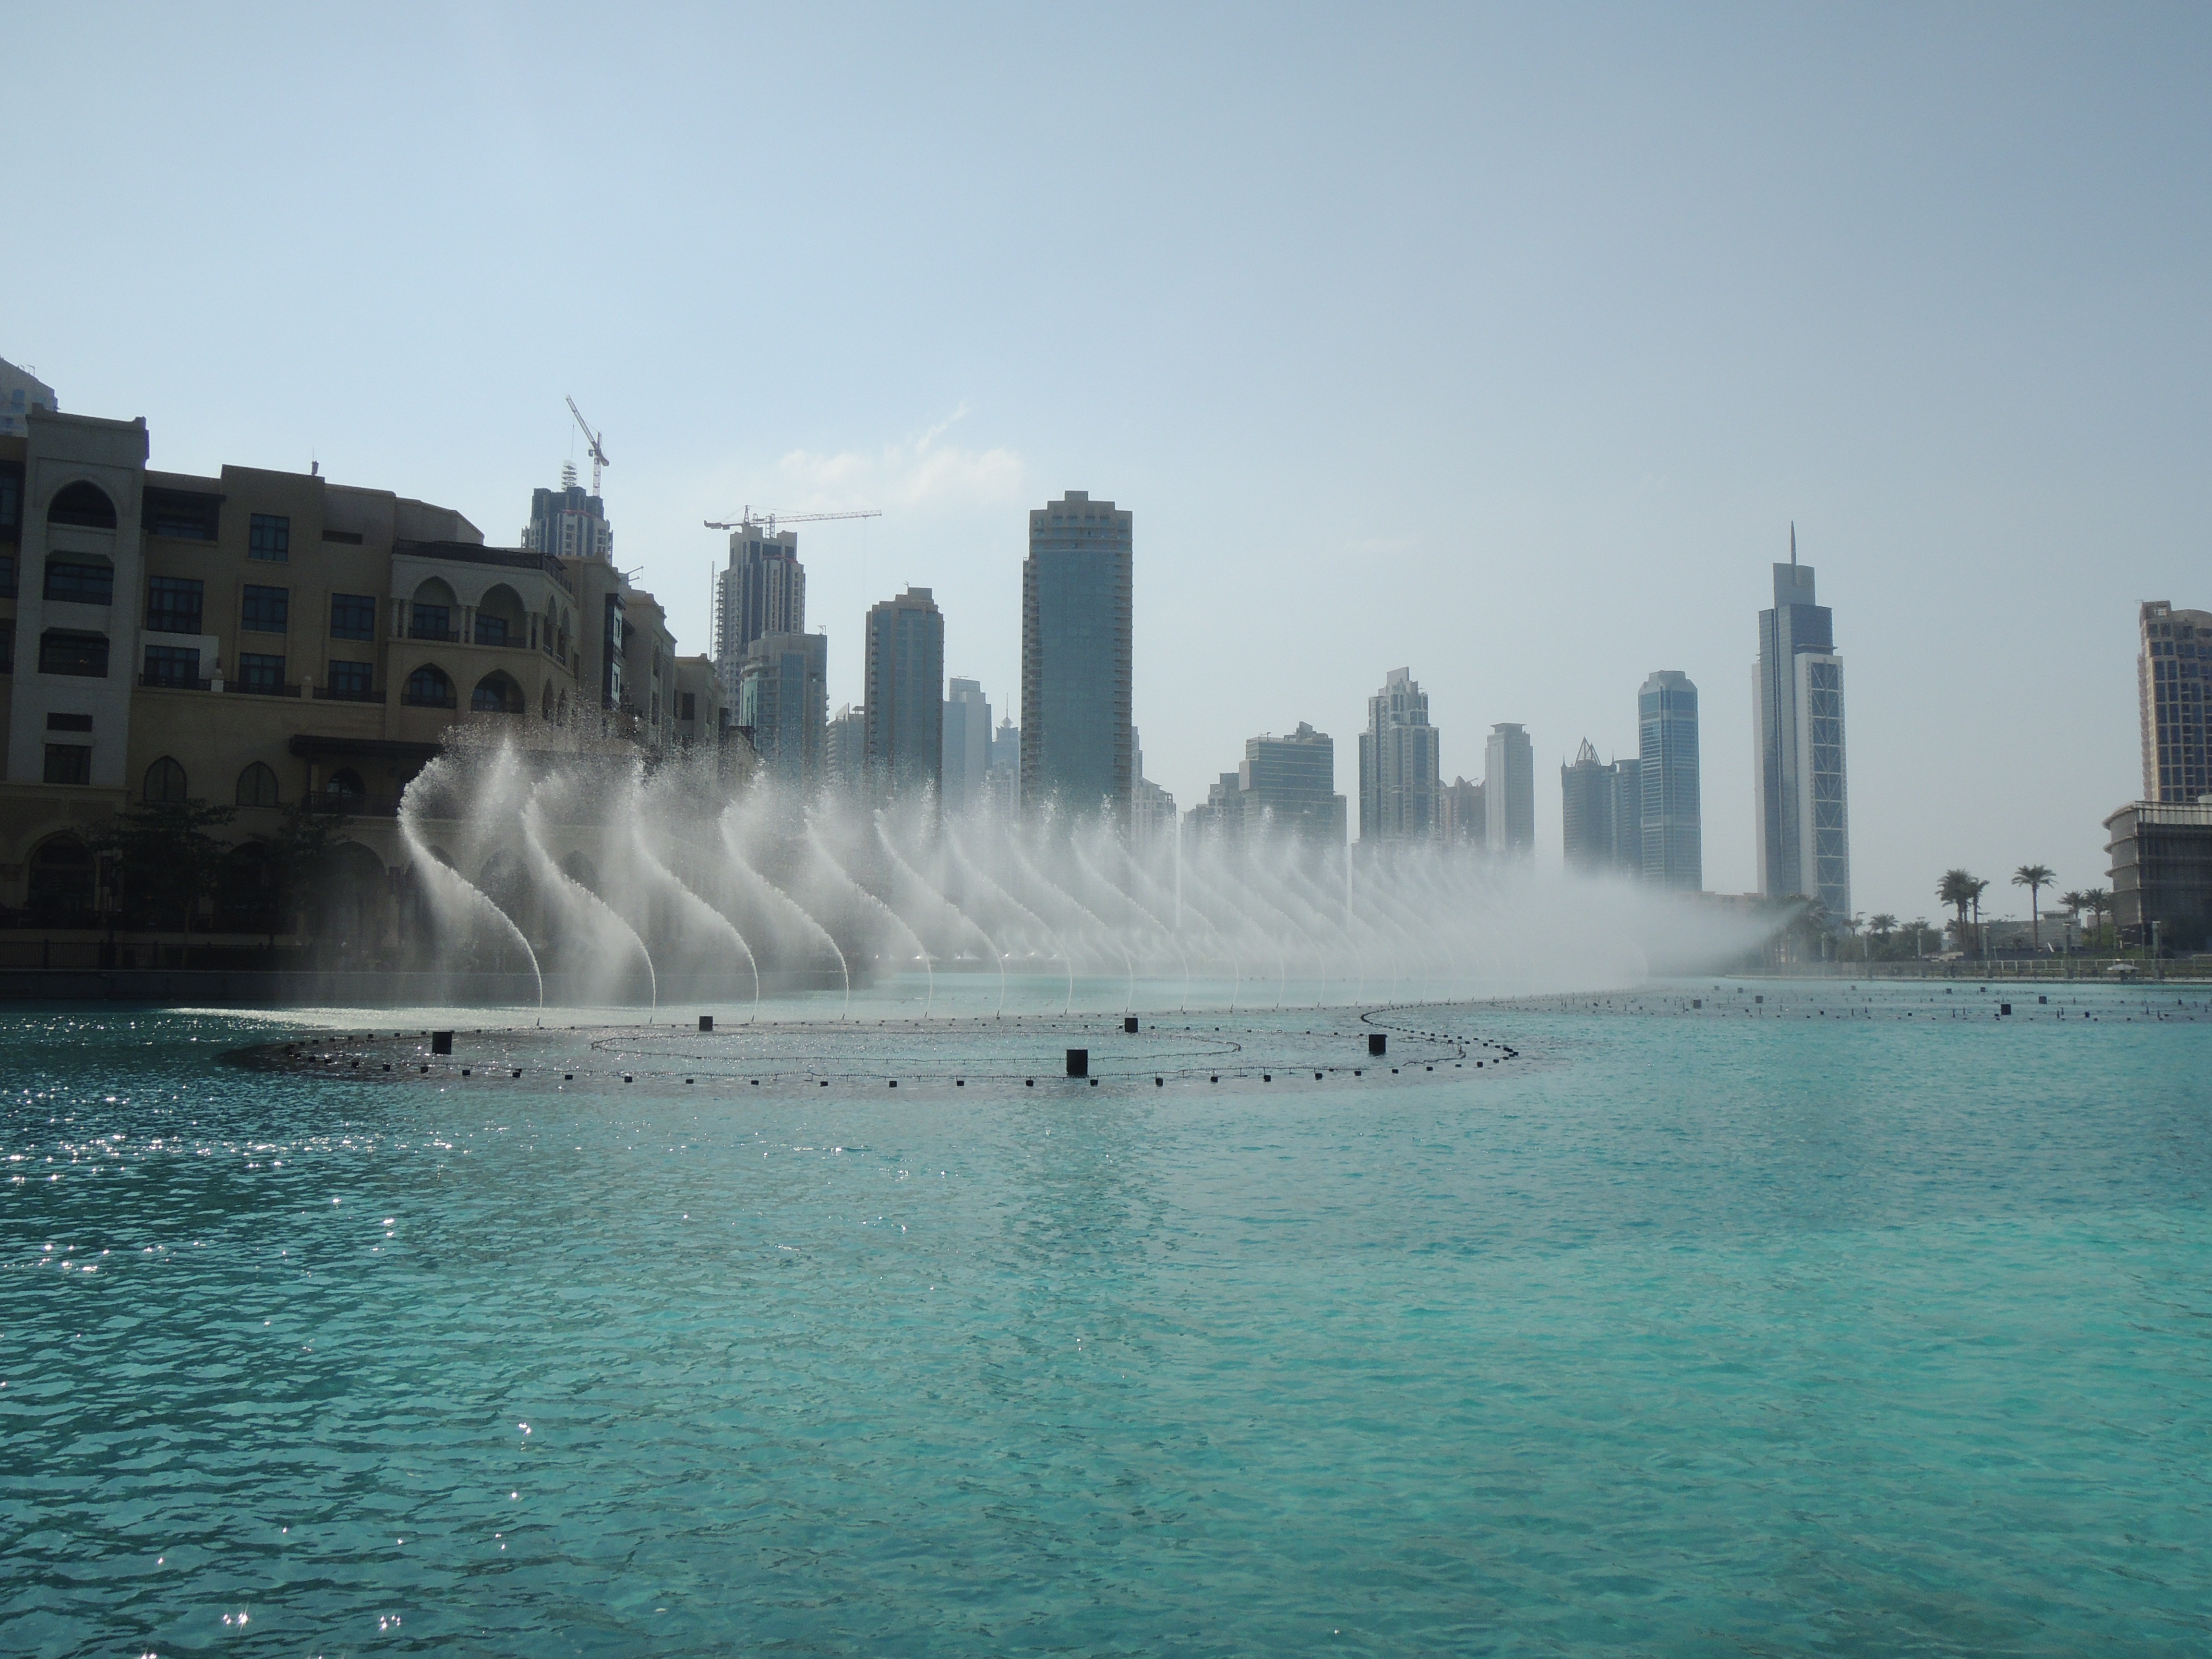
sea, water, horizon, skyline, desert, wave, city, skyscraper, cityscape, vacation, tower, dubai, bay, landmark, body of water, fountain, uae, emirates, large, highest, water feature, burj khalifa, emirate, atmospheric phenomenon, human settlement